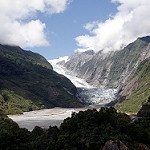
Scene: Outdoor